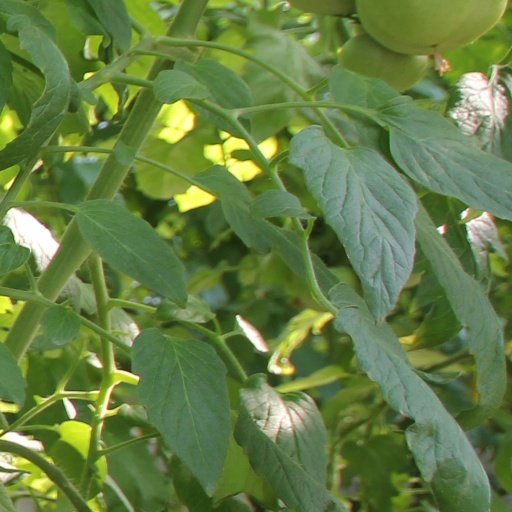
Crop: tomato